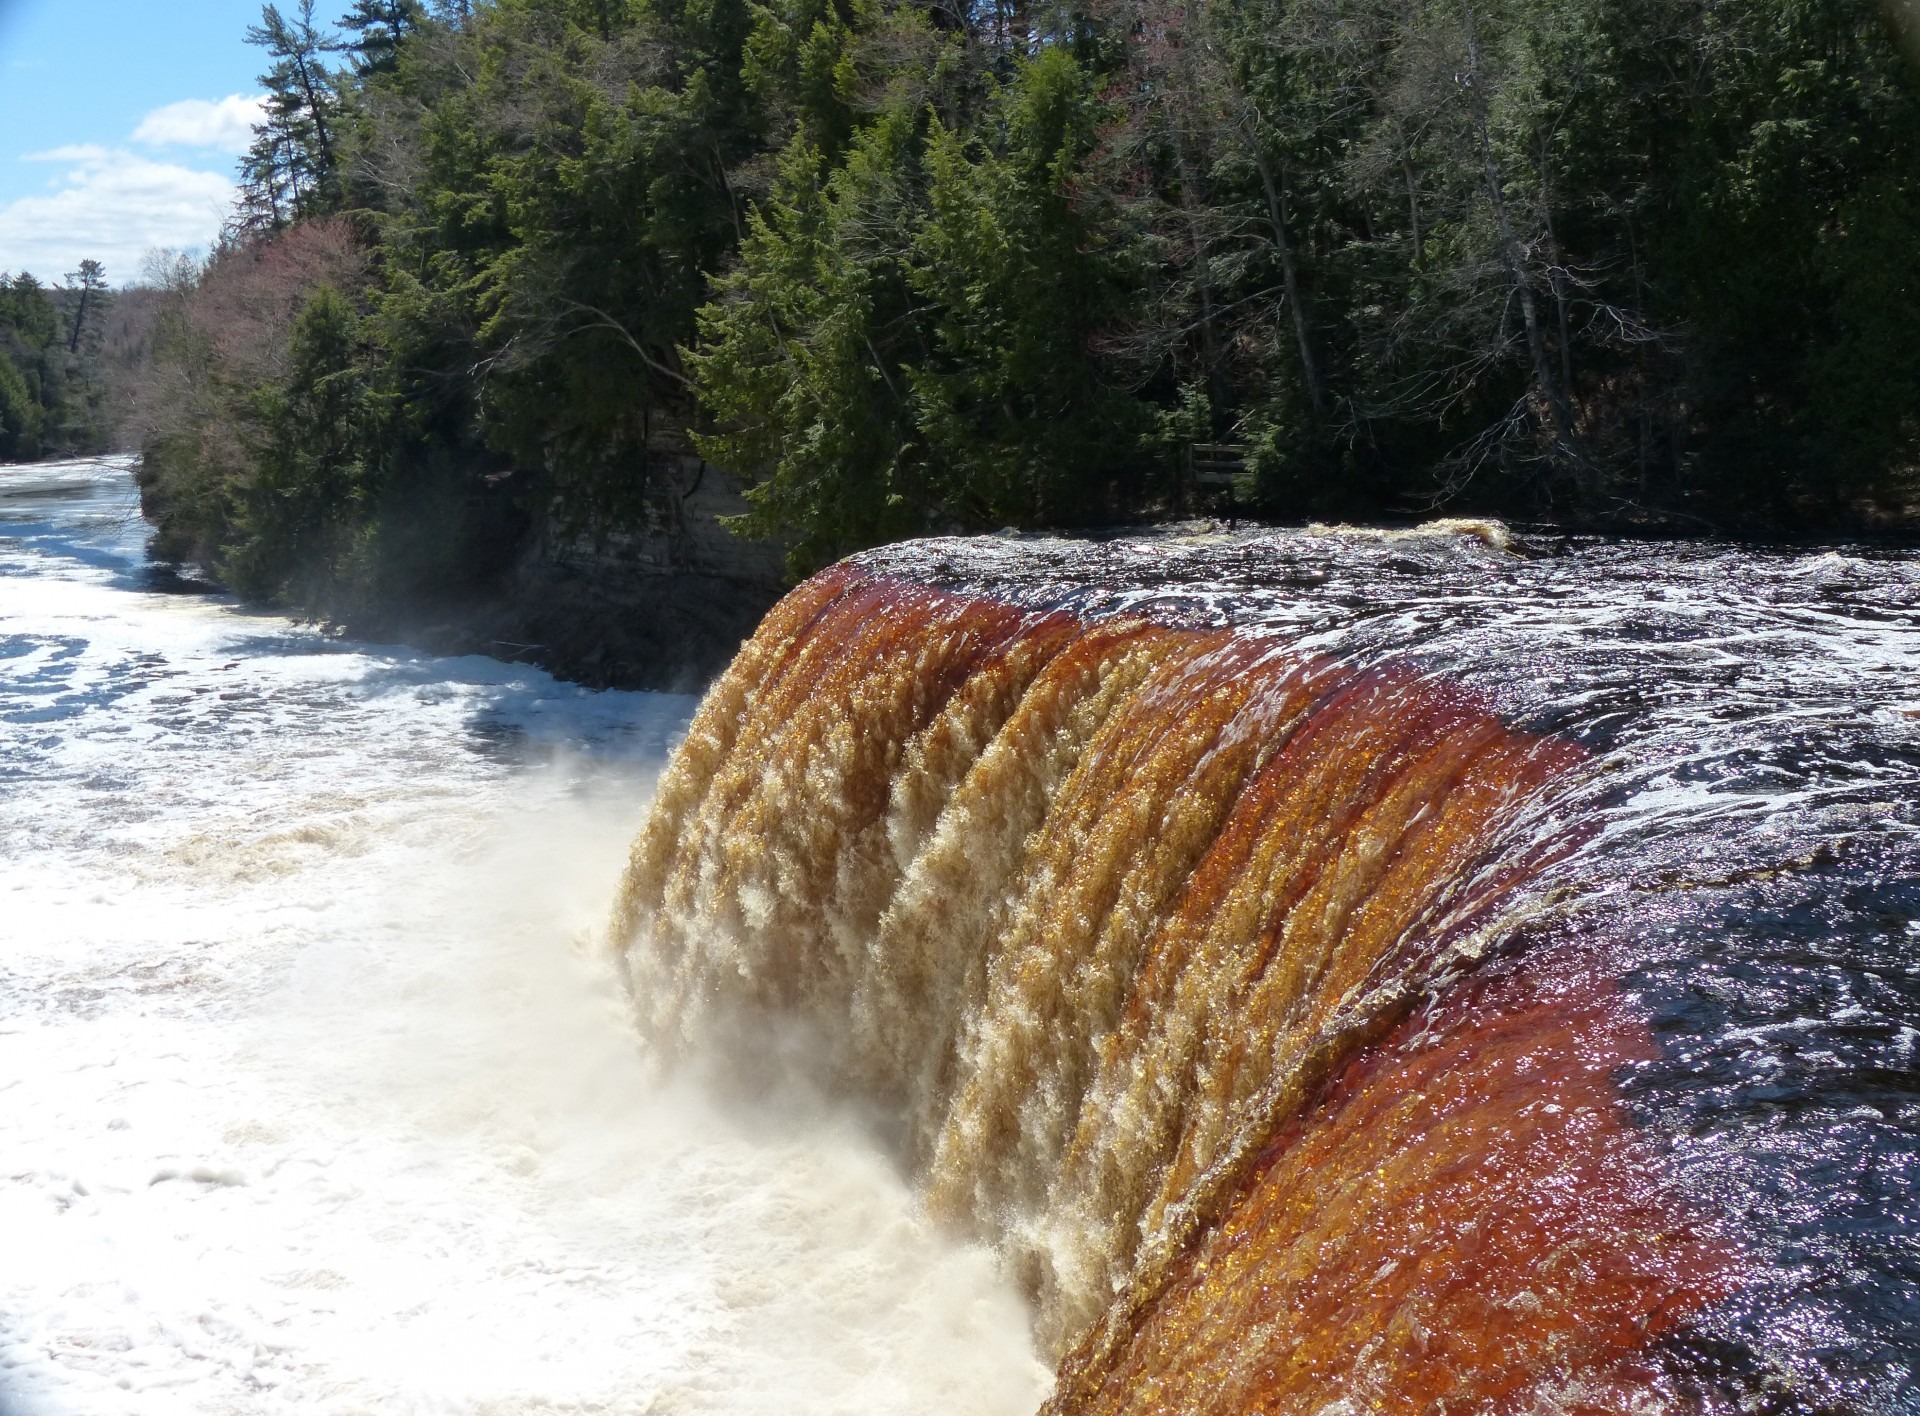
water, nature, rock, waterfall, fall, wave, river, vacation, stream, spring, park, rapid, trip, waterway, water fall, body of water, michigan, water feature, landform, upper peninsula